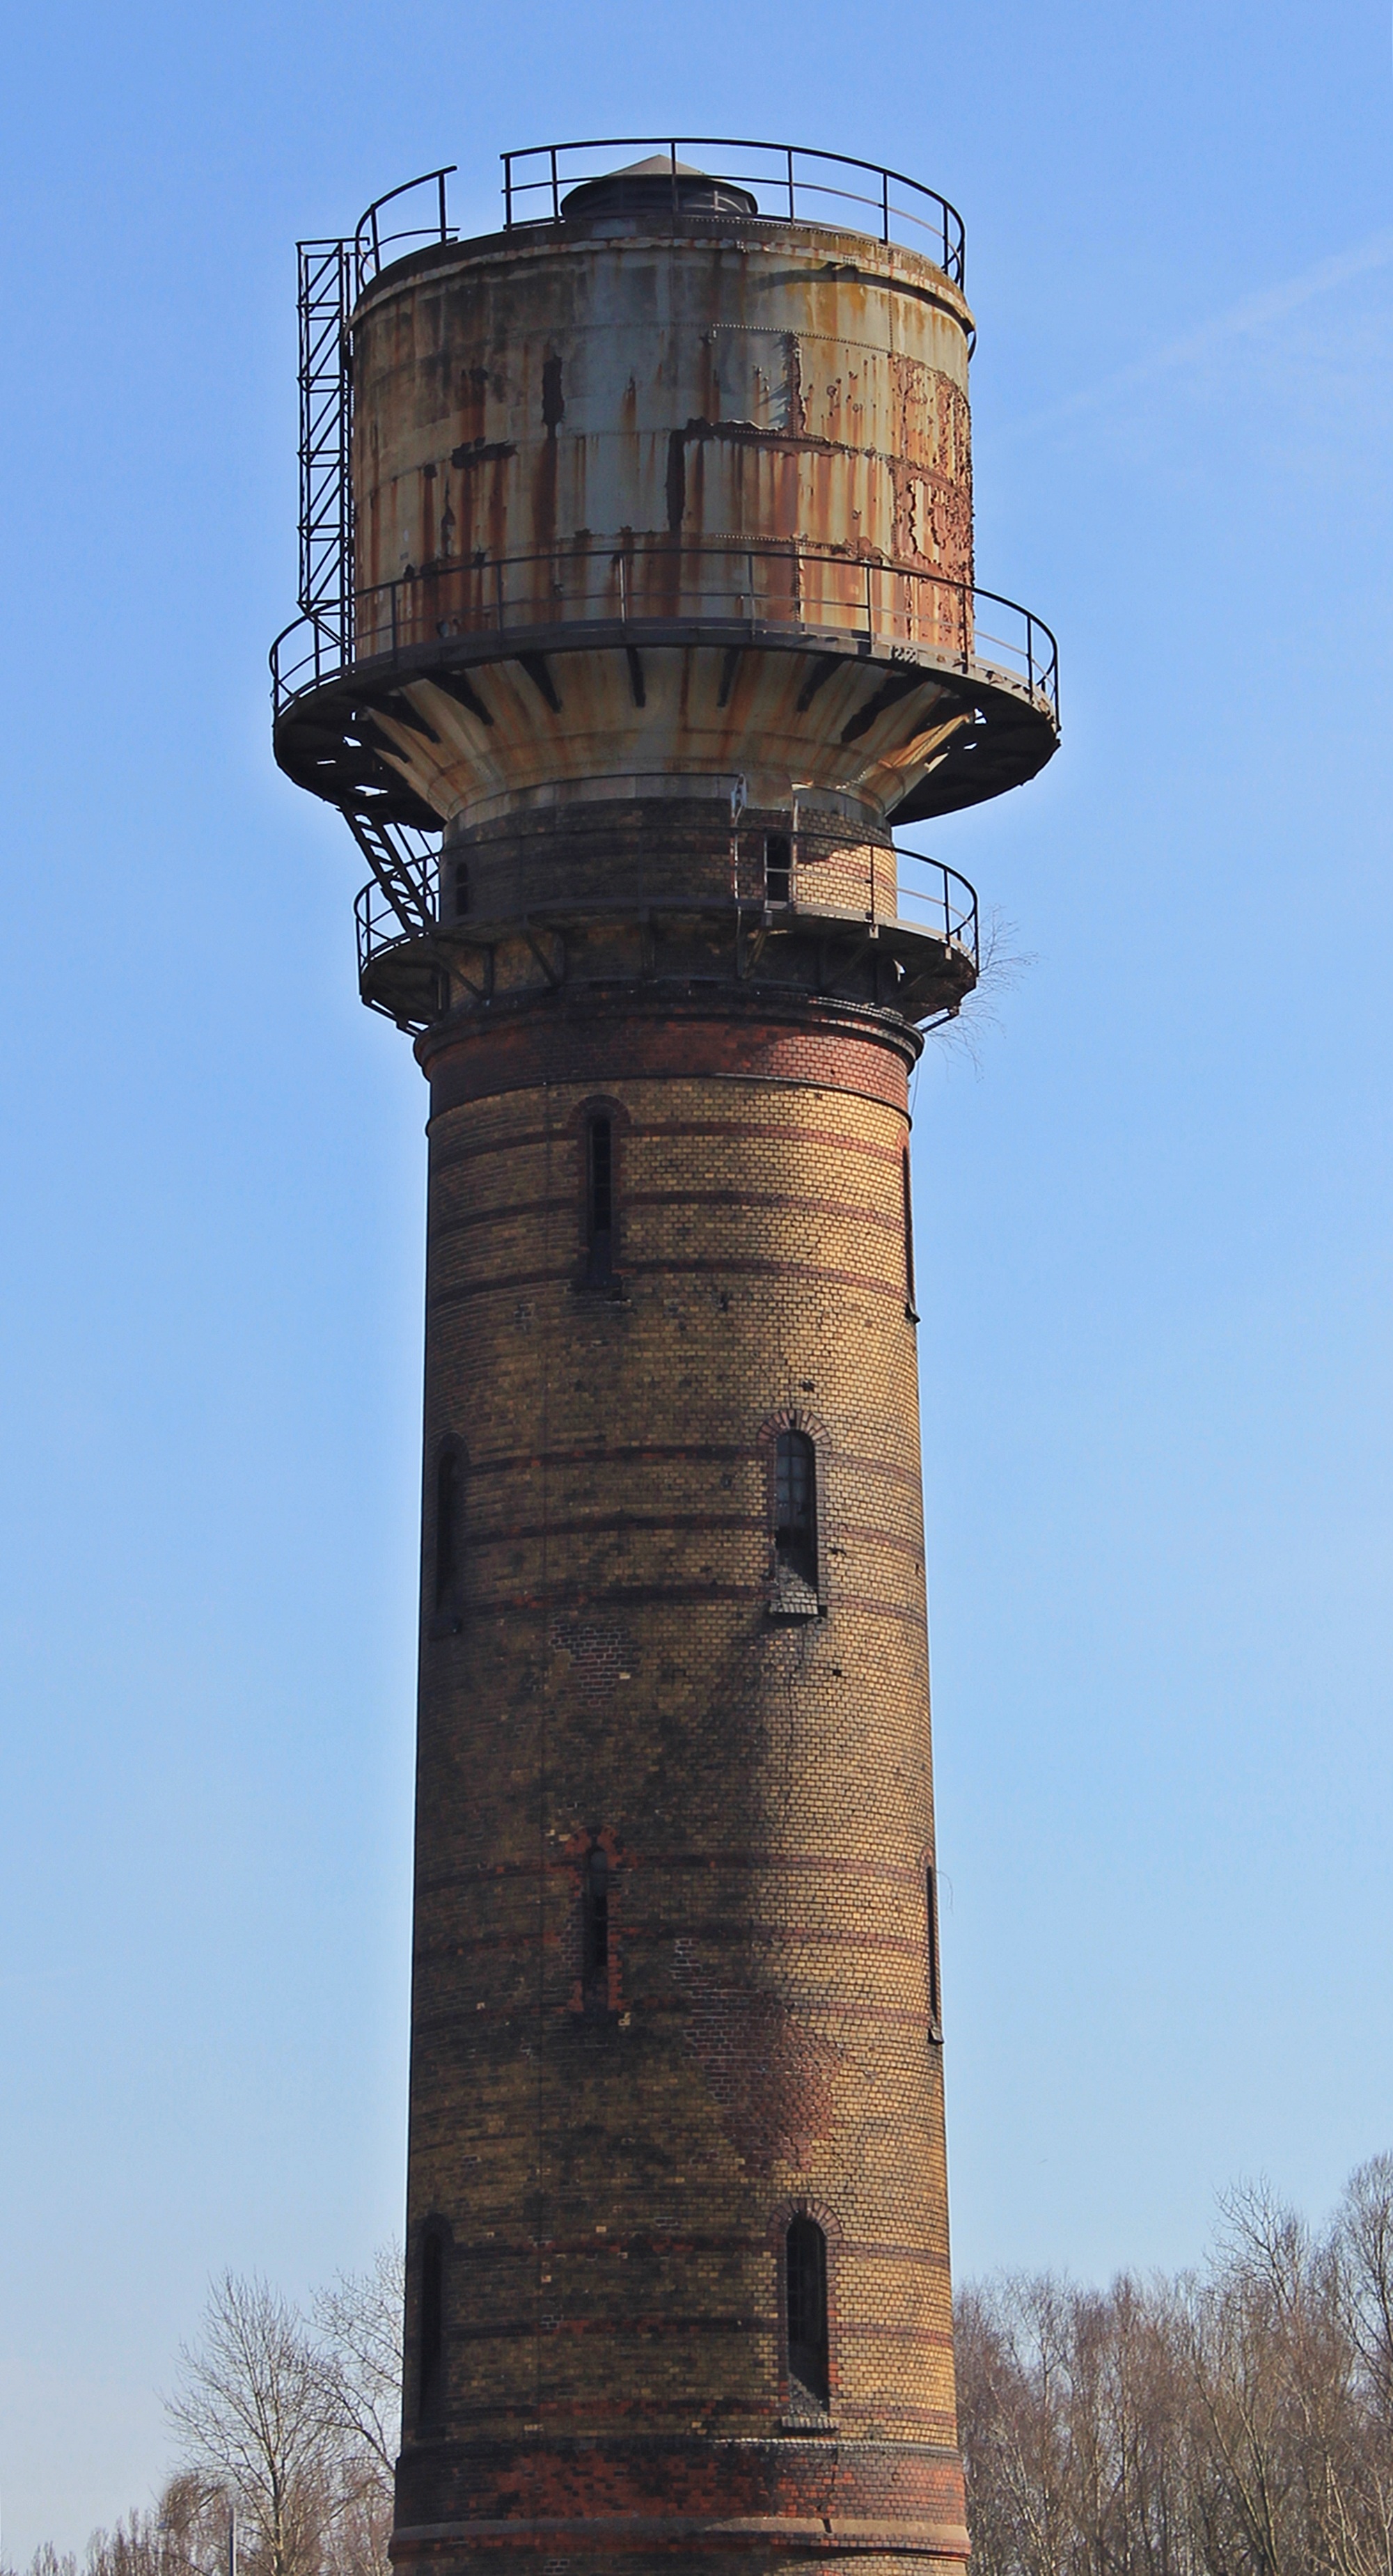
architecture, sky, building, tower, beacon, memory, old building, brick, water tower, cool image, rusty, cool photo, historically, observation tower, water tank, control tower, shot tower, old water tower